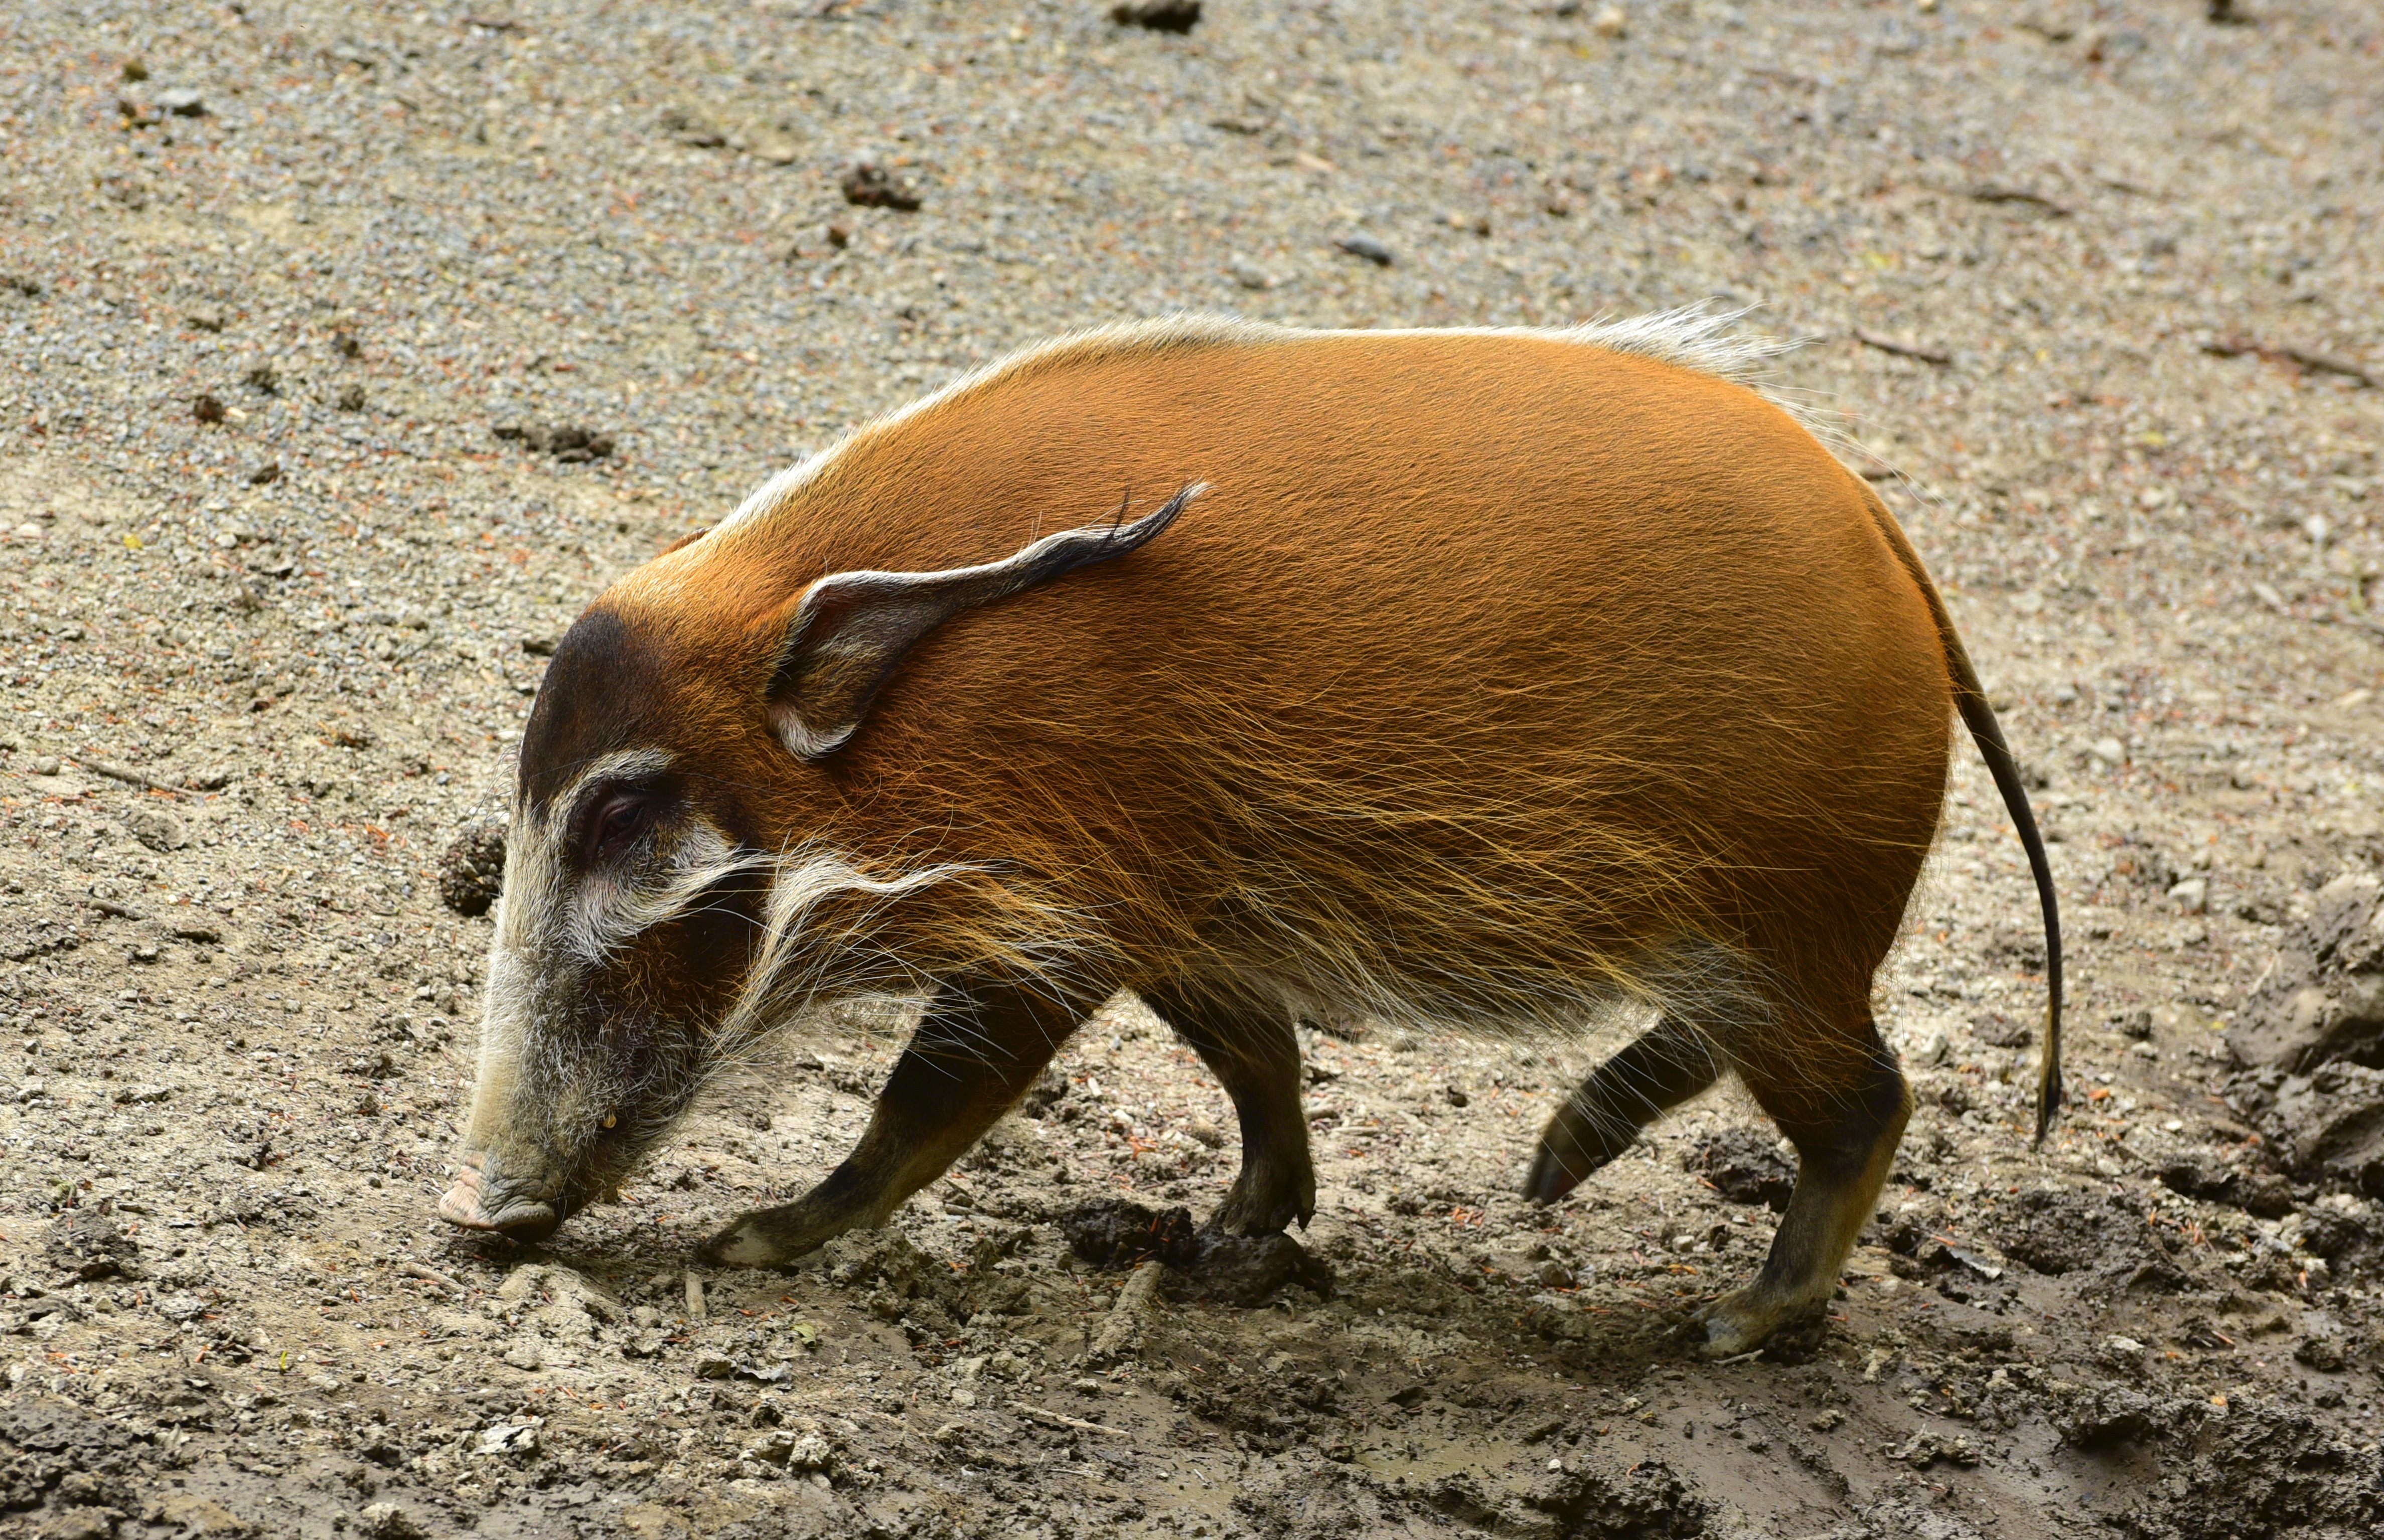
wildlife, zoo, food, livestock, peaceful, mammal, fauna, happy, vertebrate, pig, strong, animal world, paarhufer, search, brush ear pig